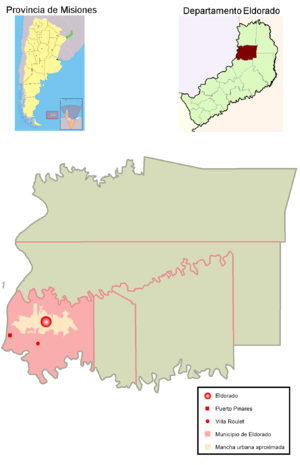
El Dorado est une ville d'Argentine ainsi que le chef-lieu du département d'Eldorado de la province de Misiones. Elle est la troisième ville la plus peuplée de la province.